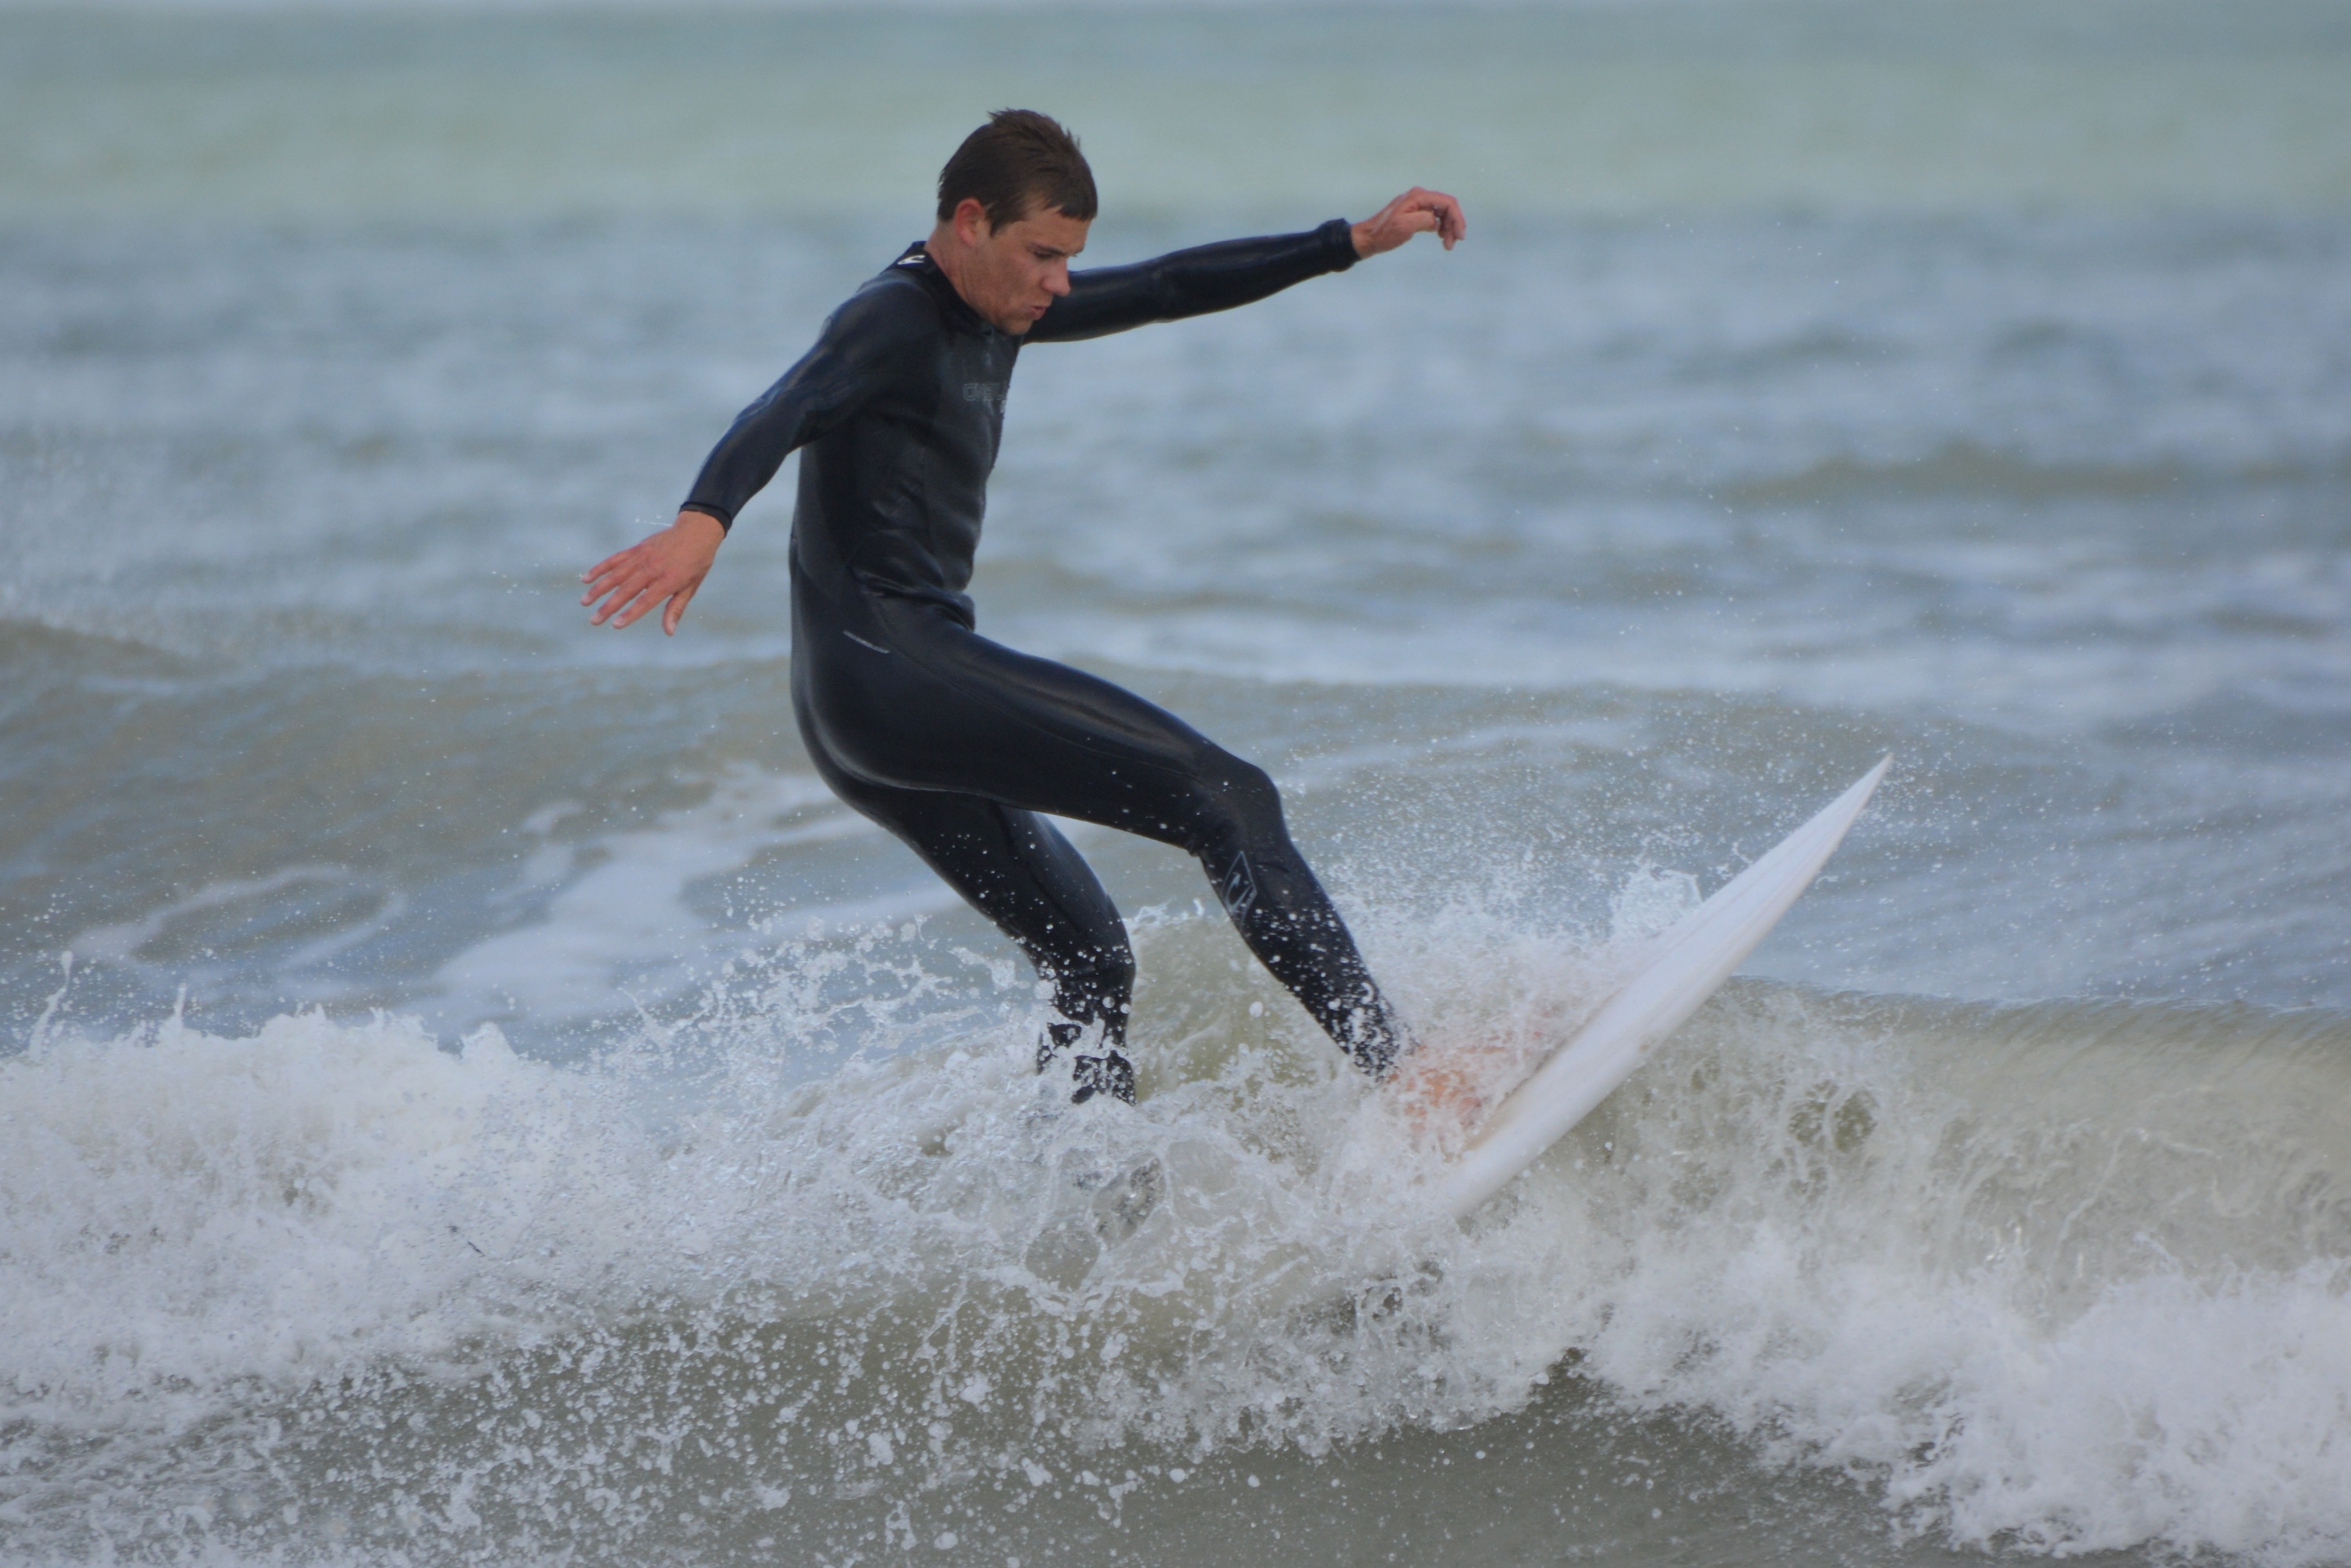
man, sea, people, wave, surfer, surfing, action, surfboard, extreme sport, wakeboarding, waves, sports, skimboarding, water sport, waterskiing, wind wave, boardsport, surfing equipment and supplies, surface water sports, individual sports, towed water sport, wakesurfing